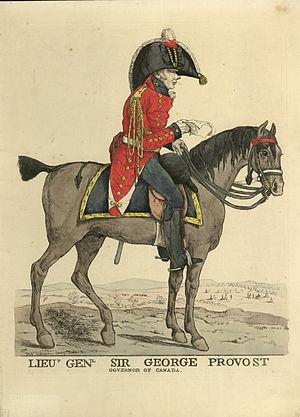
George Prévost était un militaire britannique et administrateur colonial. Il fut gouverneur du Canada lors de la guerre de 1812.